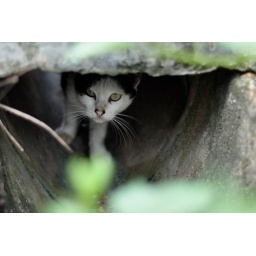
The cat is hiding in side the drain looking for fresh fish serve to him.